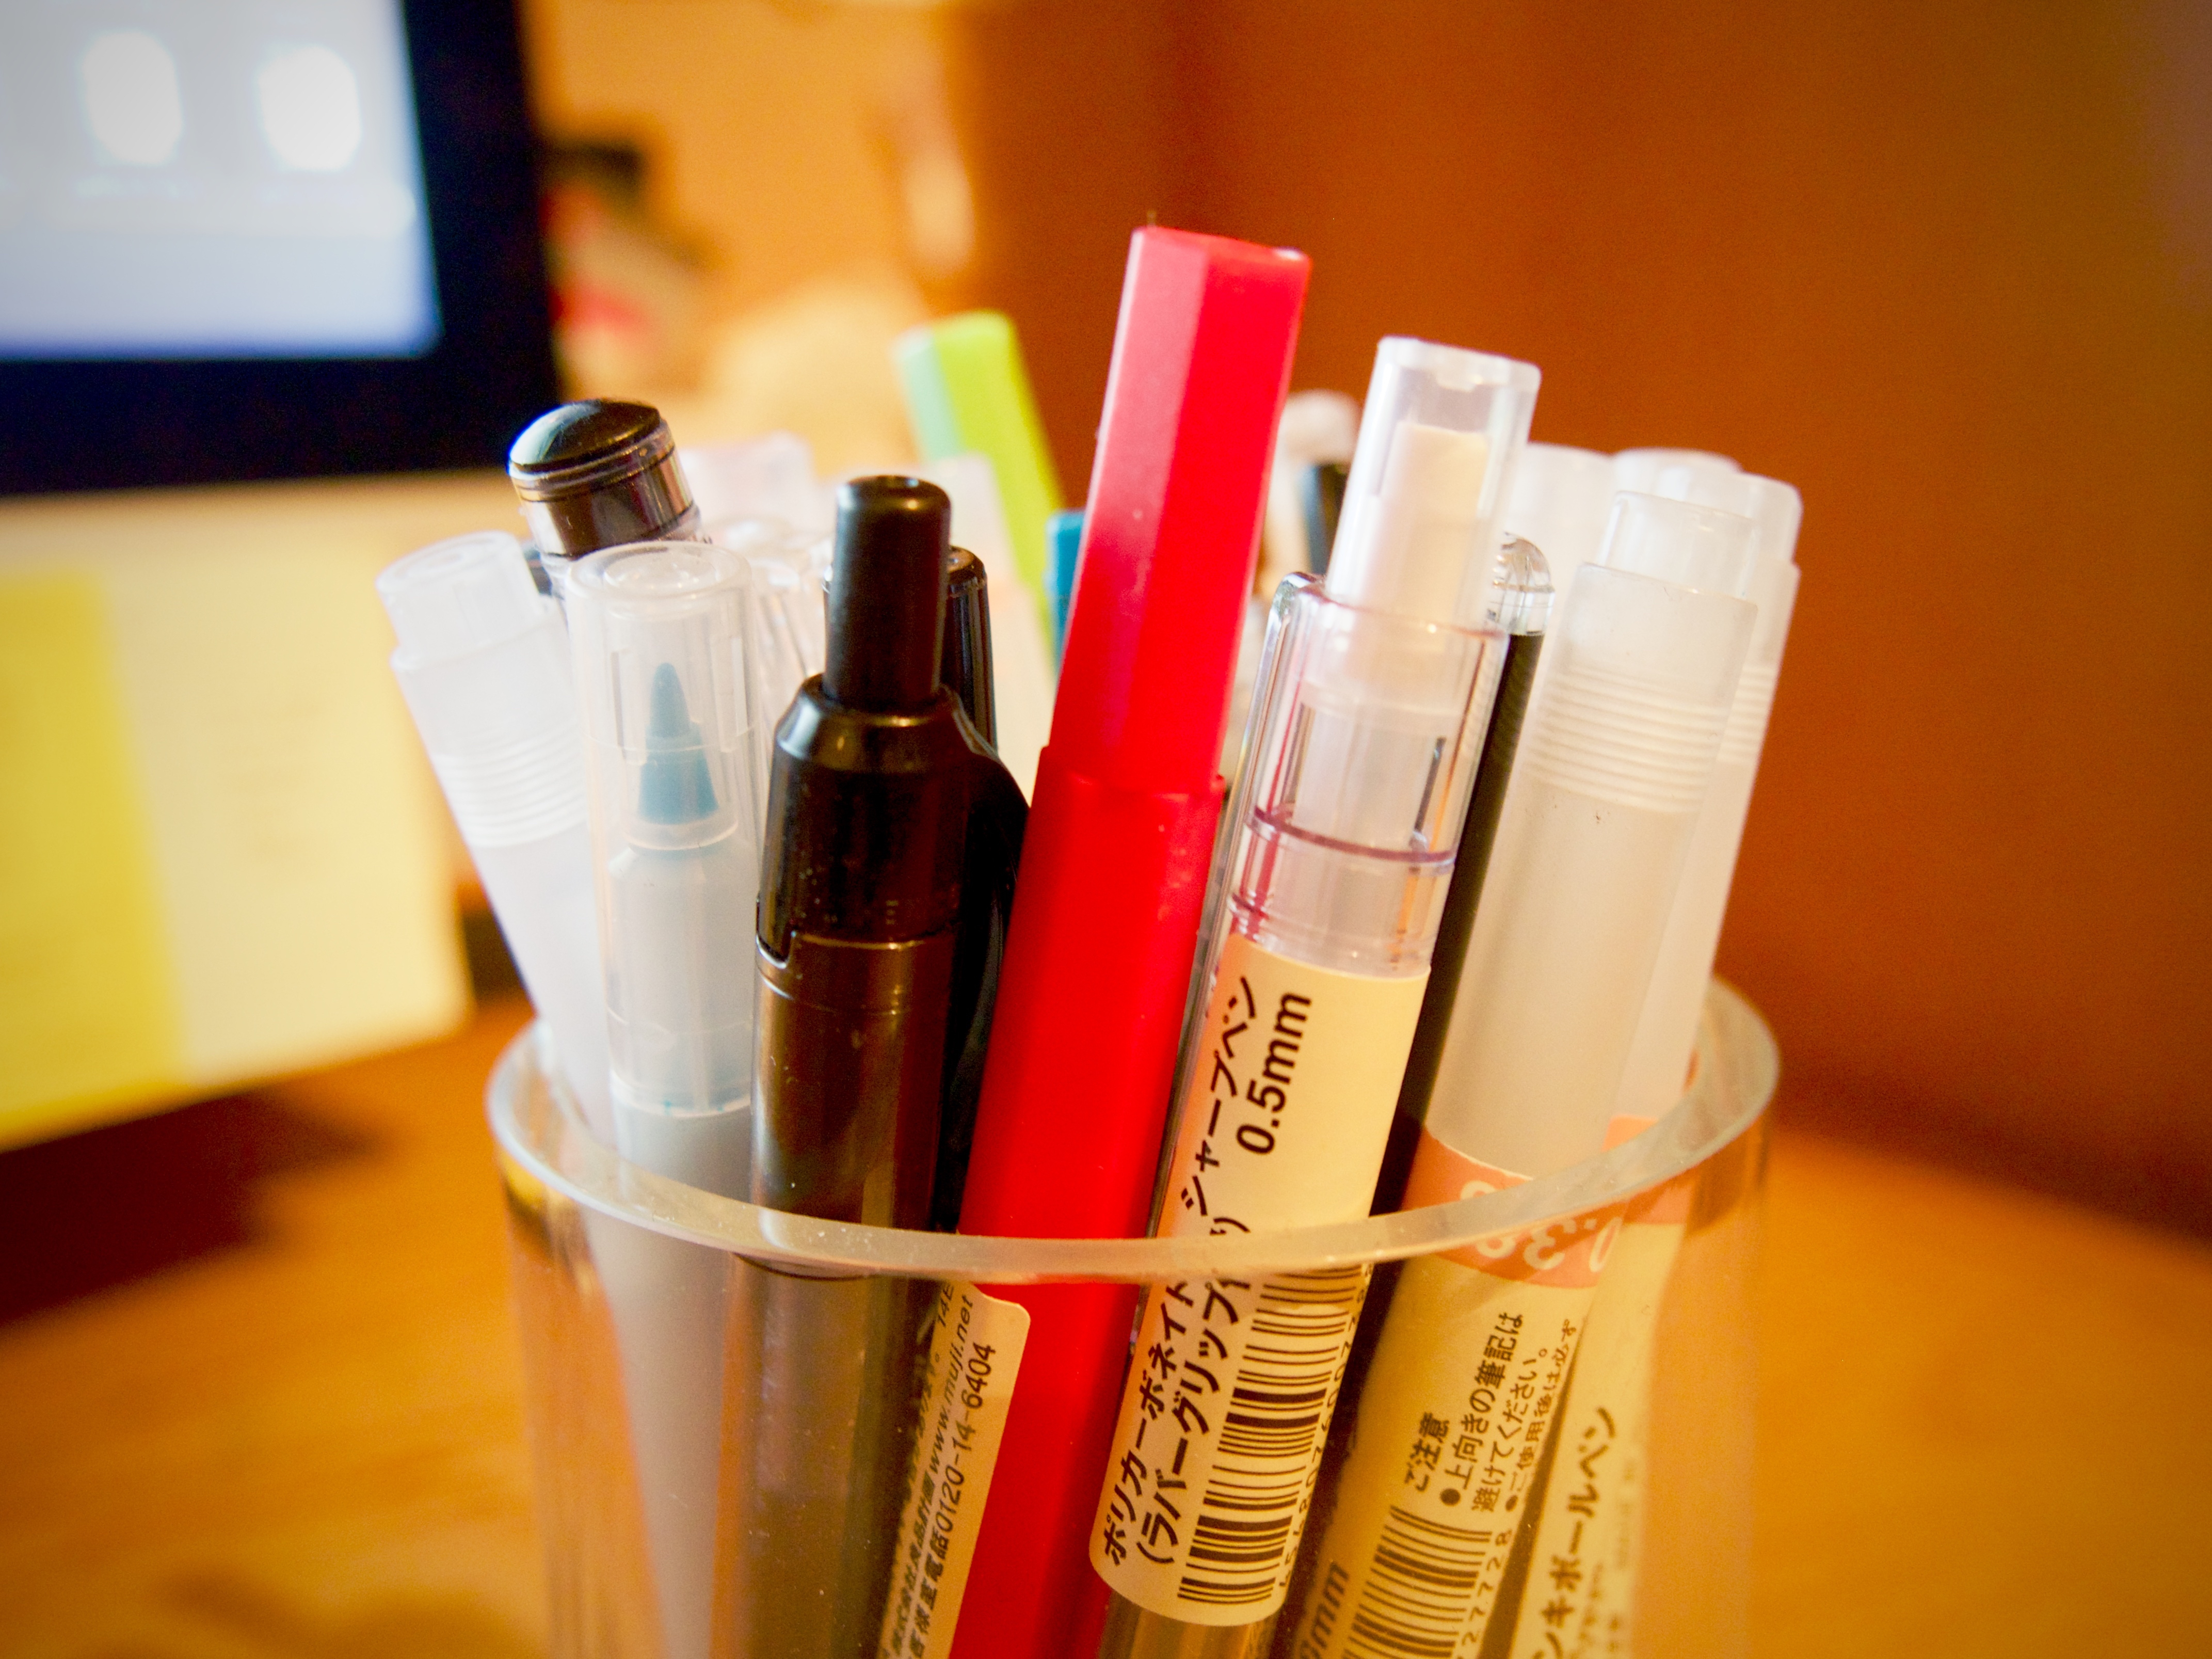
hand, red, color, desktop, bottle, yellow, markers, publicdomain, pens, skin, beauty, writingutensils